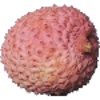
Label: Lychee 1